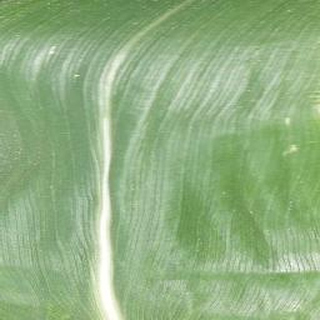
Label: healthy_corn